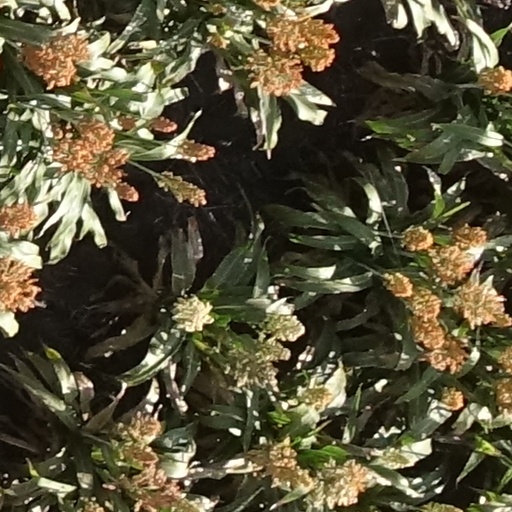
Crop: sorghum